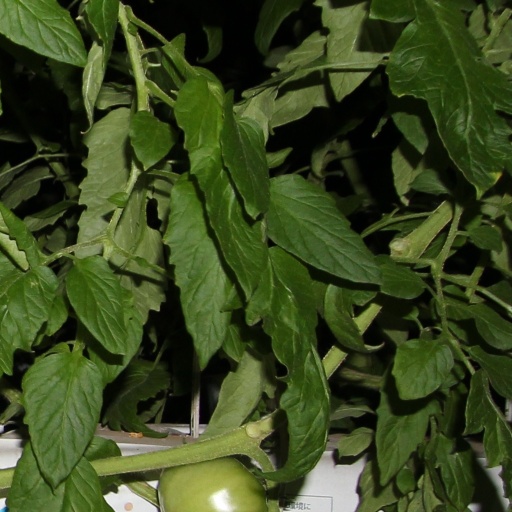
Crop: tomato